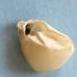
Maize quality: Bad